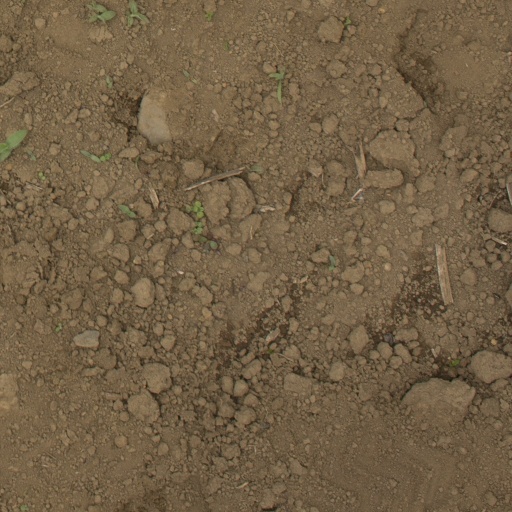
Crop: Jerusalem artichoke